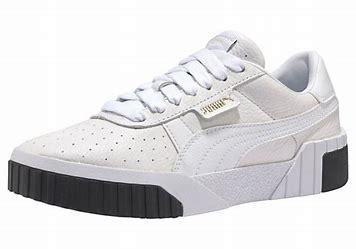
Brand: Puma
Model: Cali